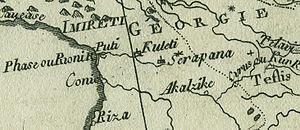
Le royaume de Géorgie occidentale est un État caucasien du Moyen Âge tardif s'étendant à son apogée de la ville de Sotchi et le long des montagnes du Caucase au nord et des montagnes de Likhi à l'est, jusqu'à l'Anatolie au sud et la mer Noire à l'ouest. Constitué en tant que monarchie féodale, le royaume est créé, en réponse à l'occupation mongole du reste de la Géorgie, par le roi géorgien David VI en 1259. Au fil des décennies, le pays tombe dans le chaos et se transforme en fédération de principautés autonomes, telles que la Mingrélie, la Gourie, la Svanétie et l'Abkhazie.